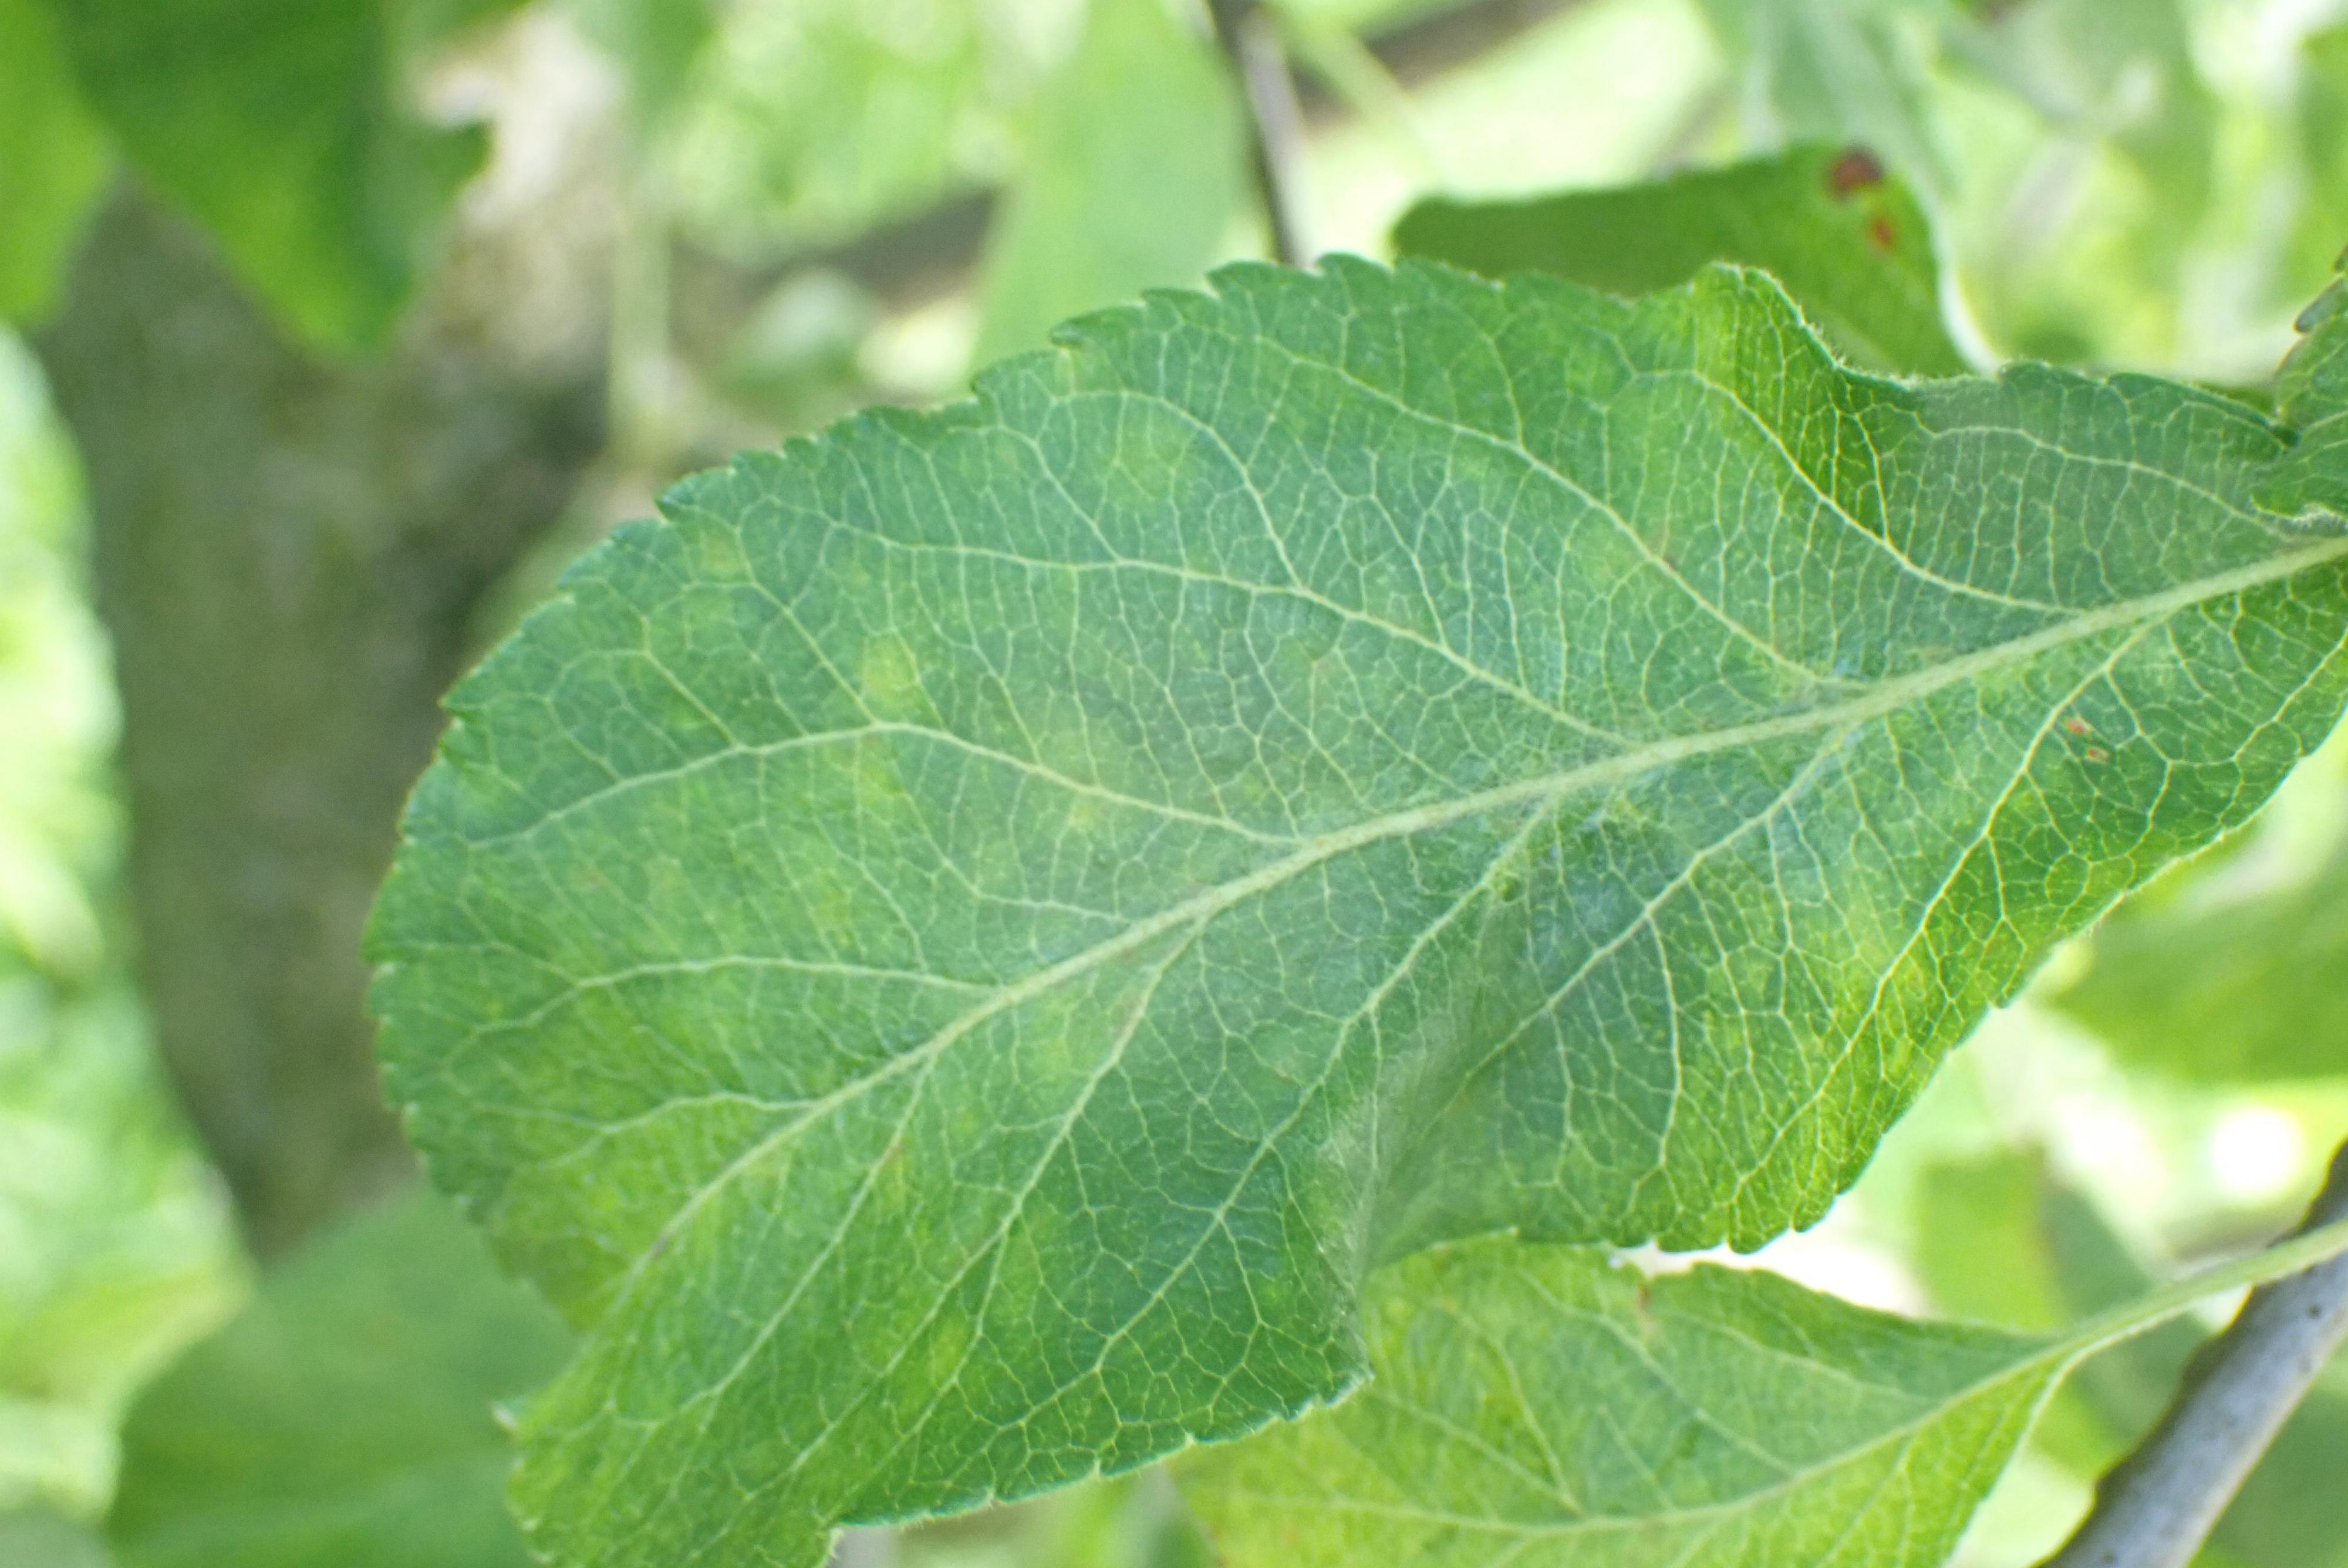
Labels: scab